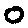
Label: 0